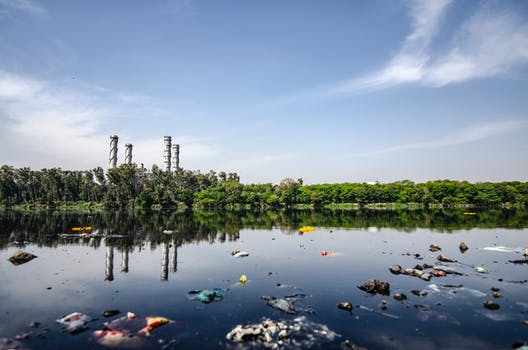
Label: No Watermark